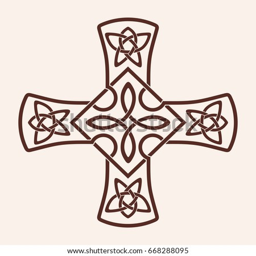
national ornament in the shape of a cross .